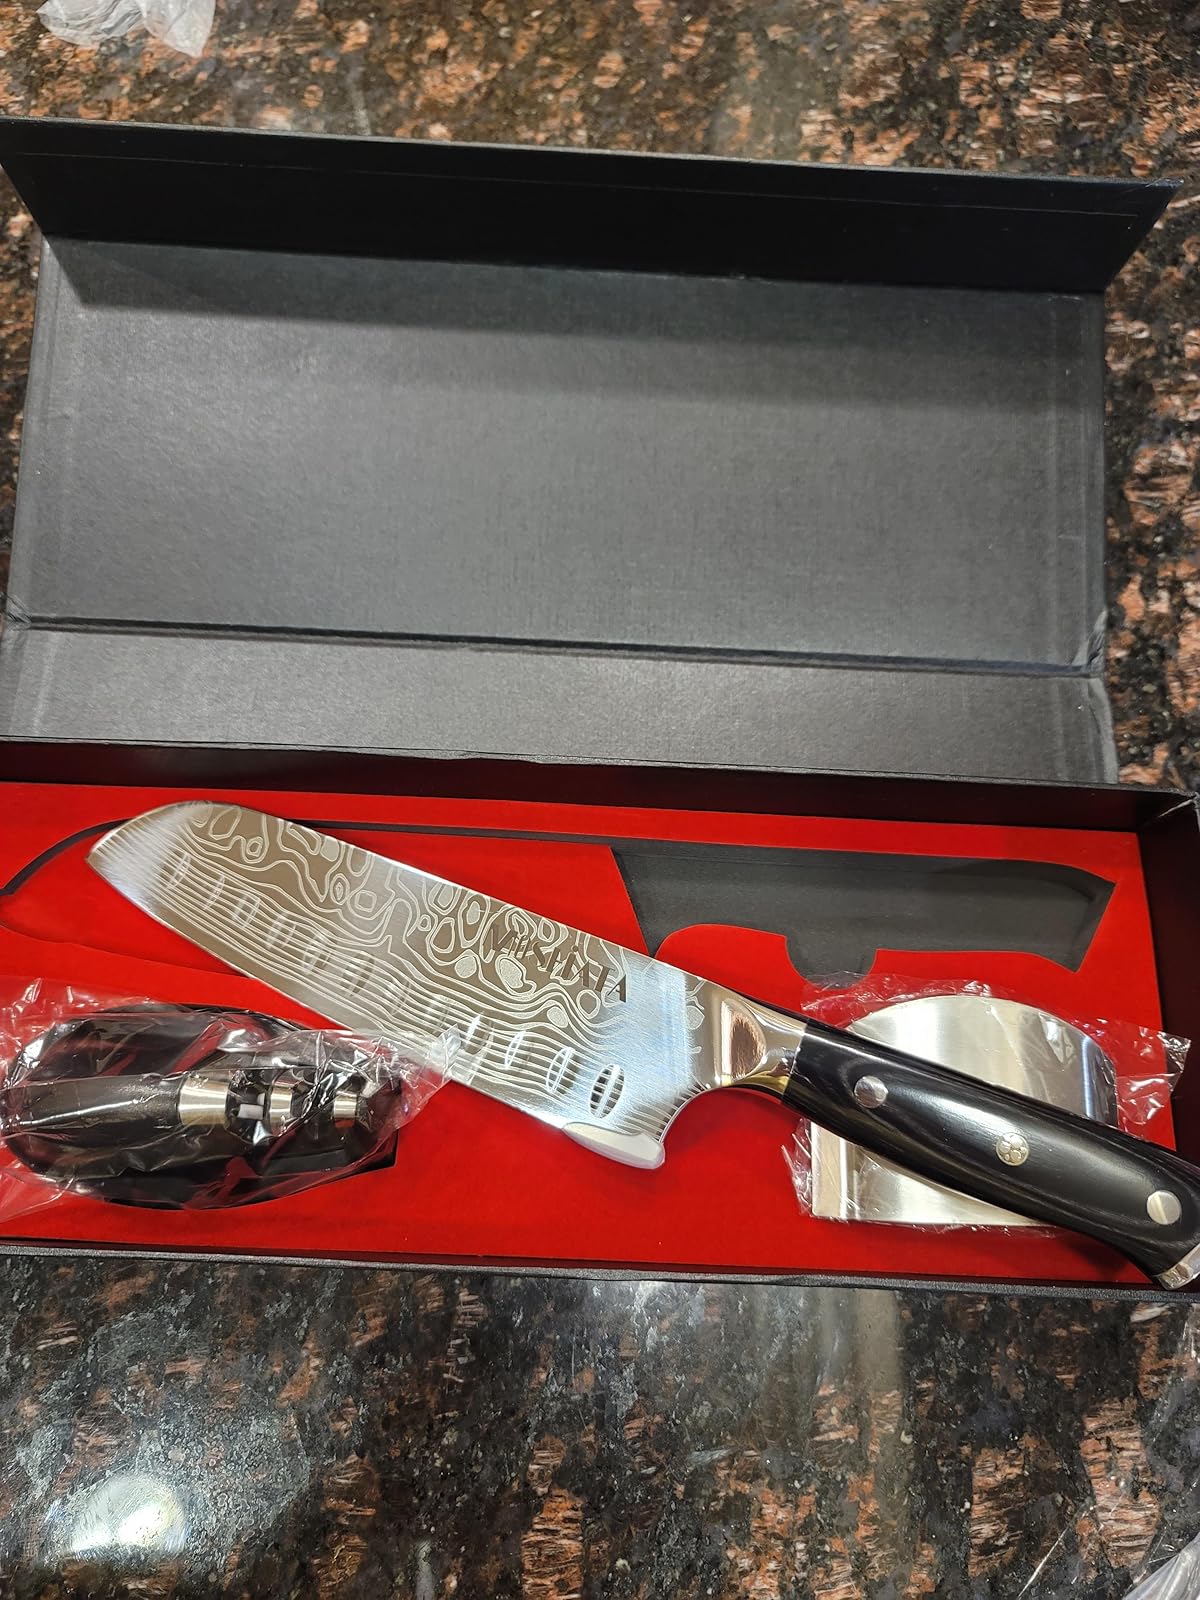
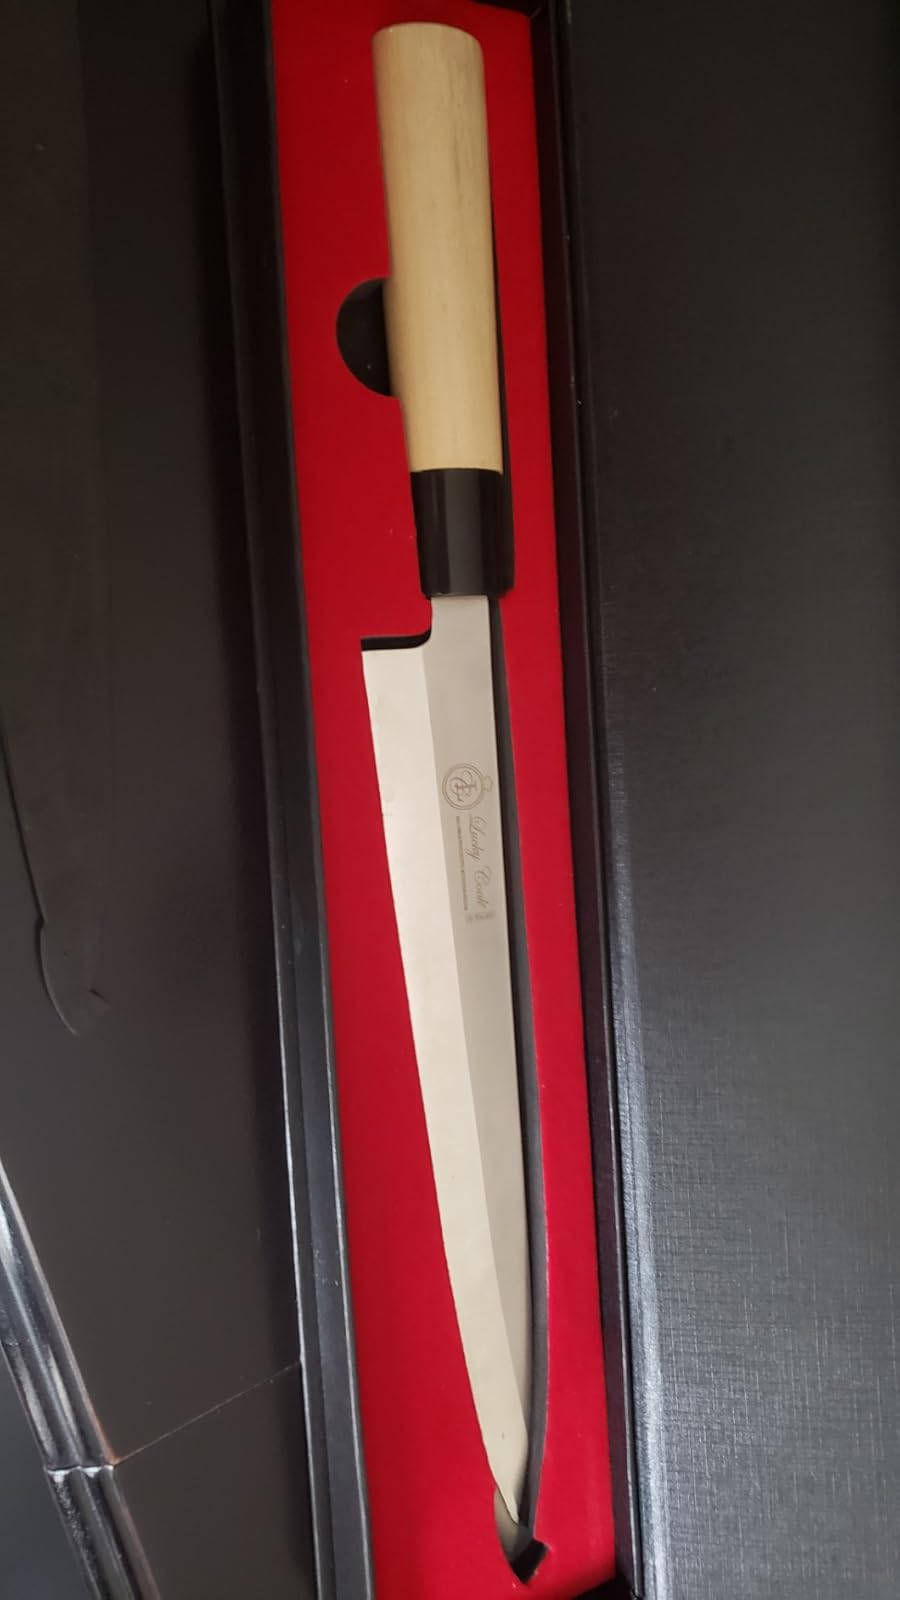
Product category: items_knife
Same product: no